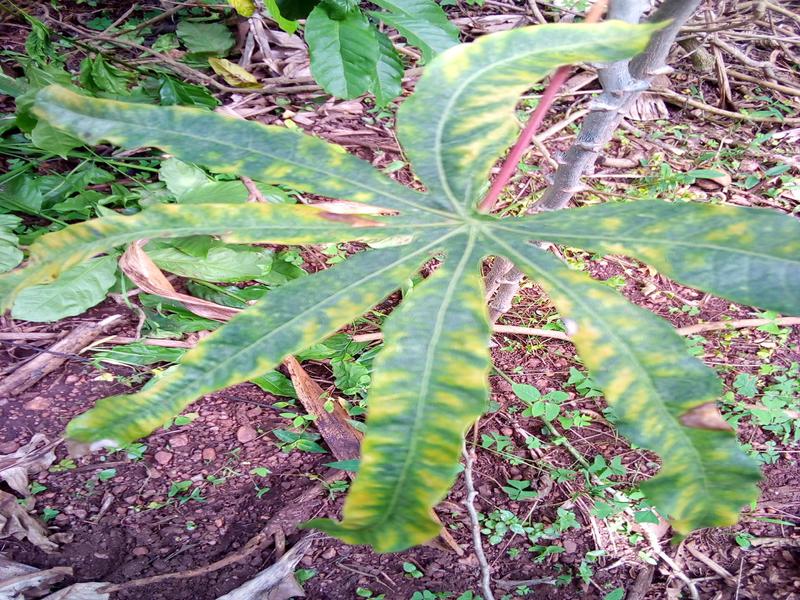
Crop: cassava
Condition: mosaic_disease